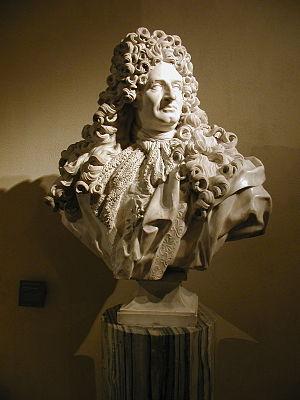
Buste de Jules Hardouin-Mansart (1645-1708)
Jean-Louis Lemoyne, né à Paris en 1665 et mort dans cette même ville en 1755 est un sculpteur français.